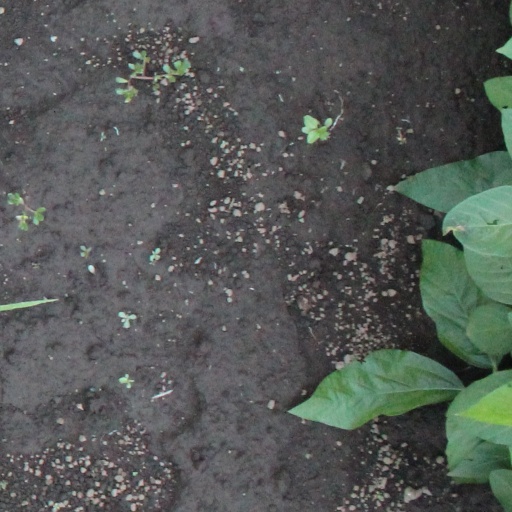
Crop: soybean